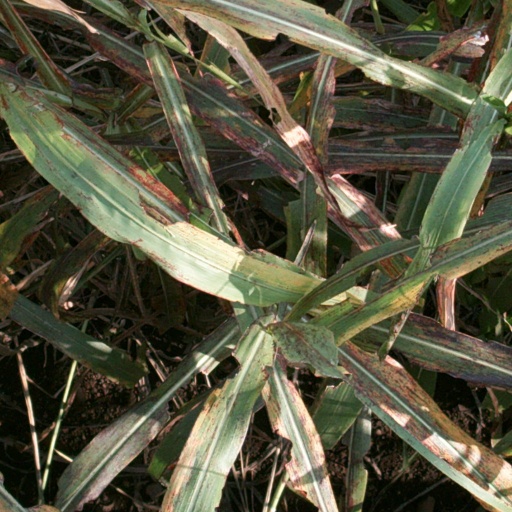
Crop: sorghum